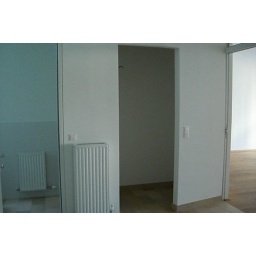
Guest bathroom on left and shoe closet in middle